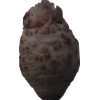
Label: celery